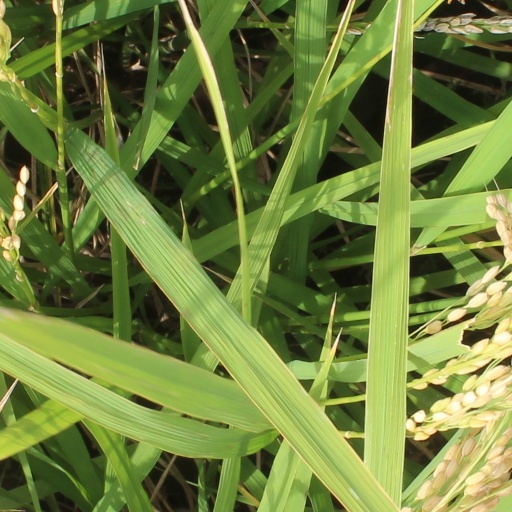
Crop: rice